Óscar Romero

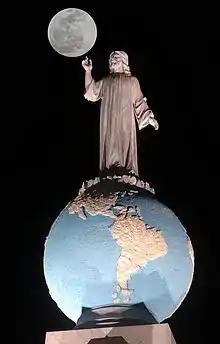
Monumento al Divino Salvador del Mundo in Plaza Salvador del Mundo

During his first visit to El Salvador in 1983, Pope John Paul II entered the cathedral in San Salvador and prayed at Romero's tomb, despite opposition from the government and from some within the church who strongly opposed liberation theology. Afterwards, the Pope praised Romero as a "zealous and venerated pastor who tried to stop violence." John Paul II also asked for dialogue between the government and opposition to end El Salvador's civil war.